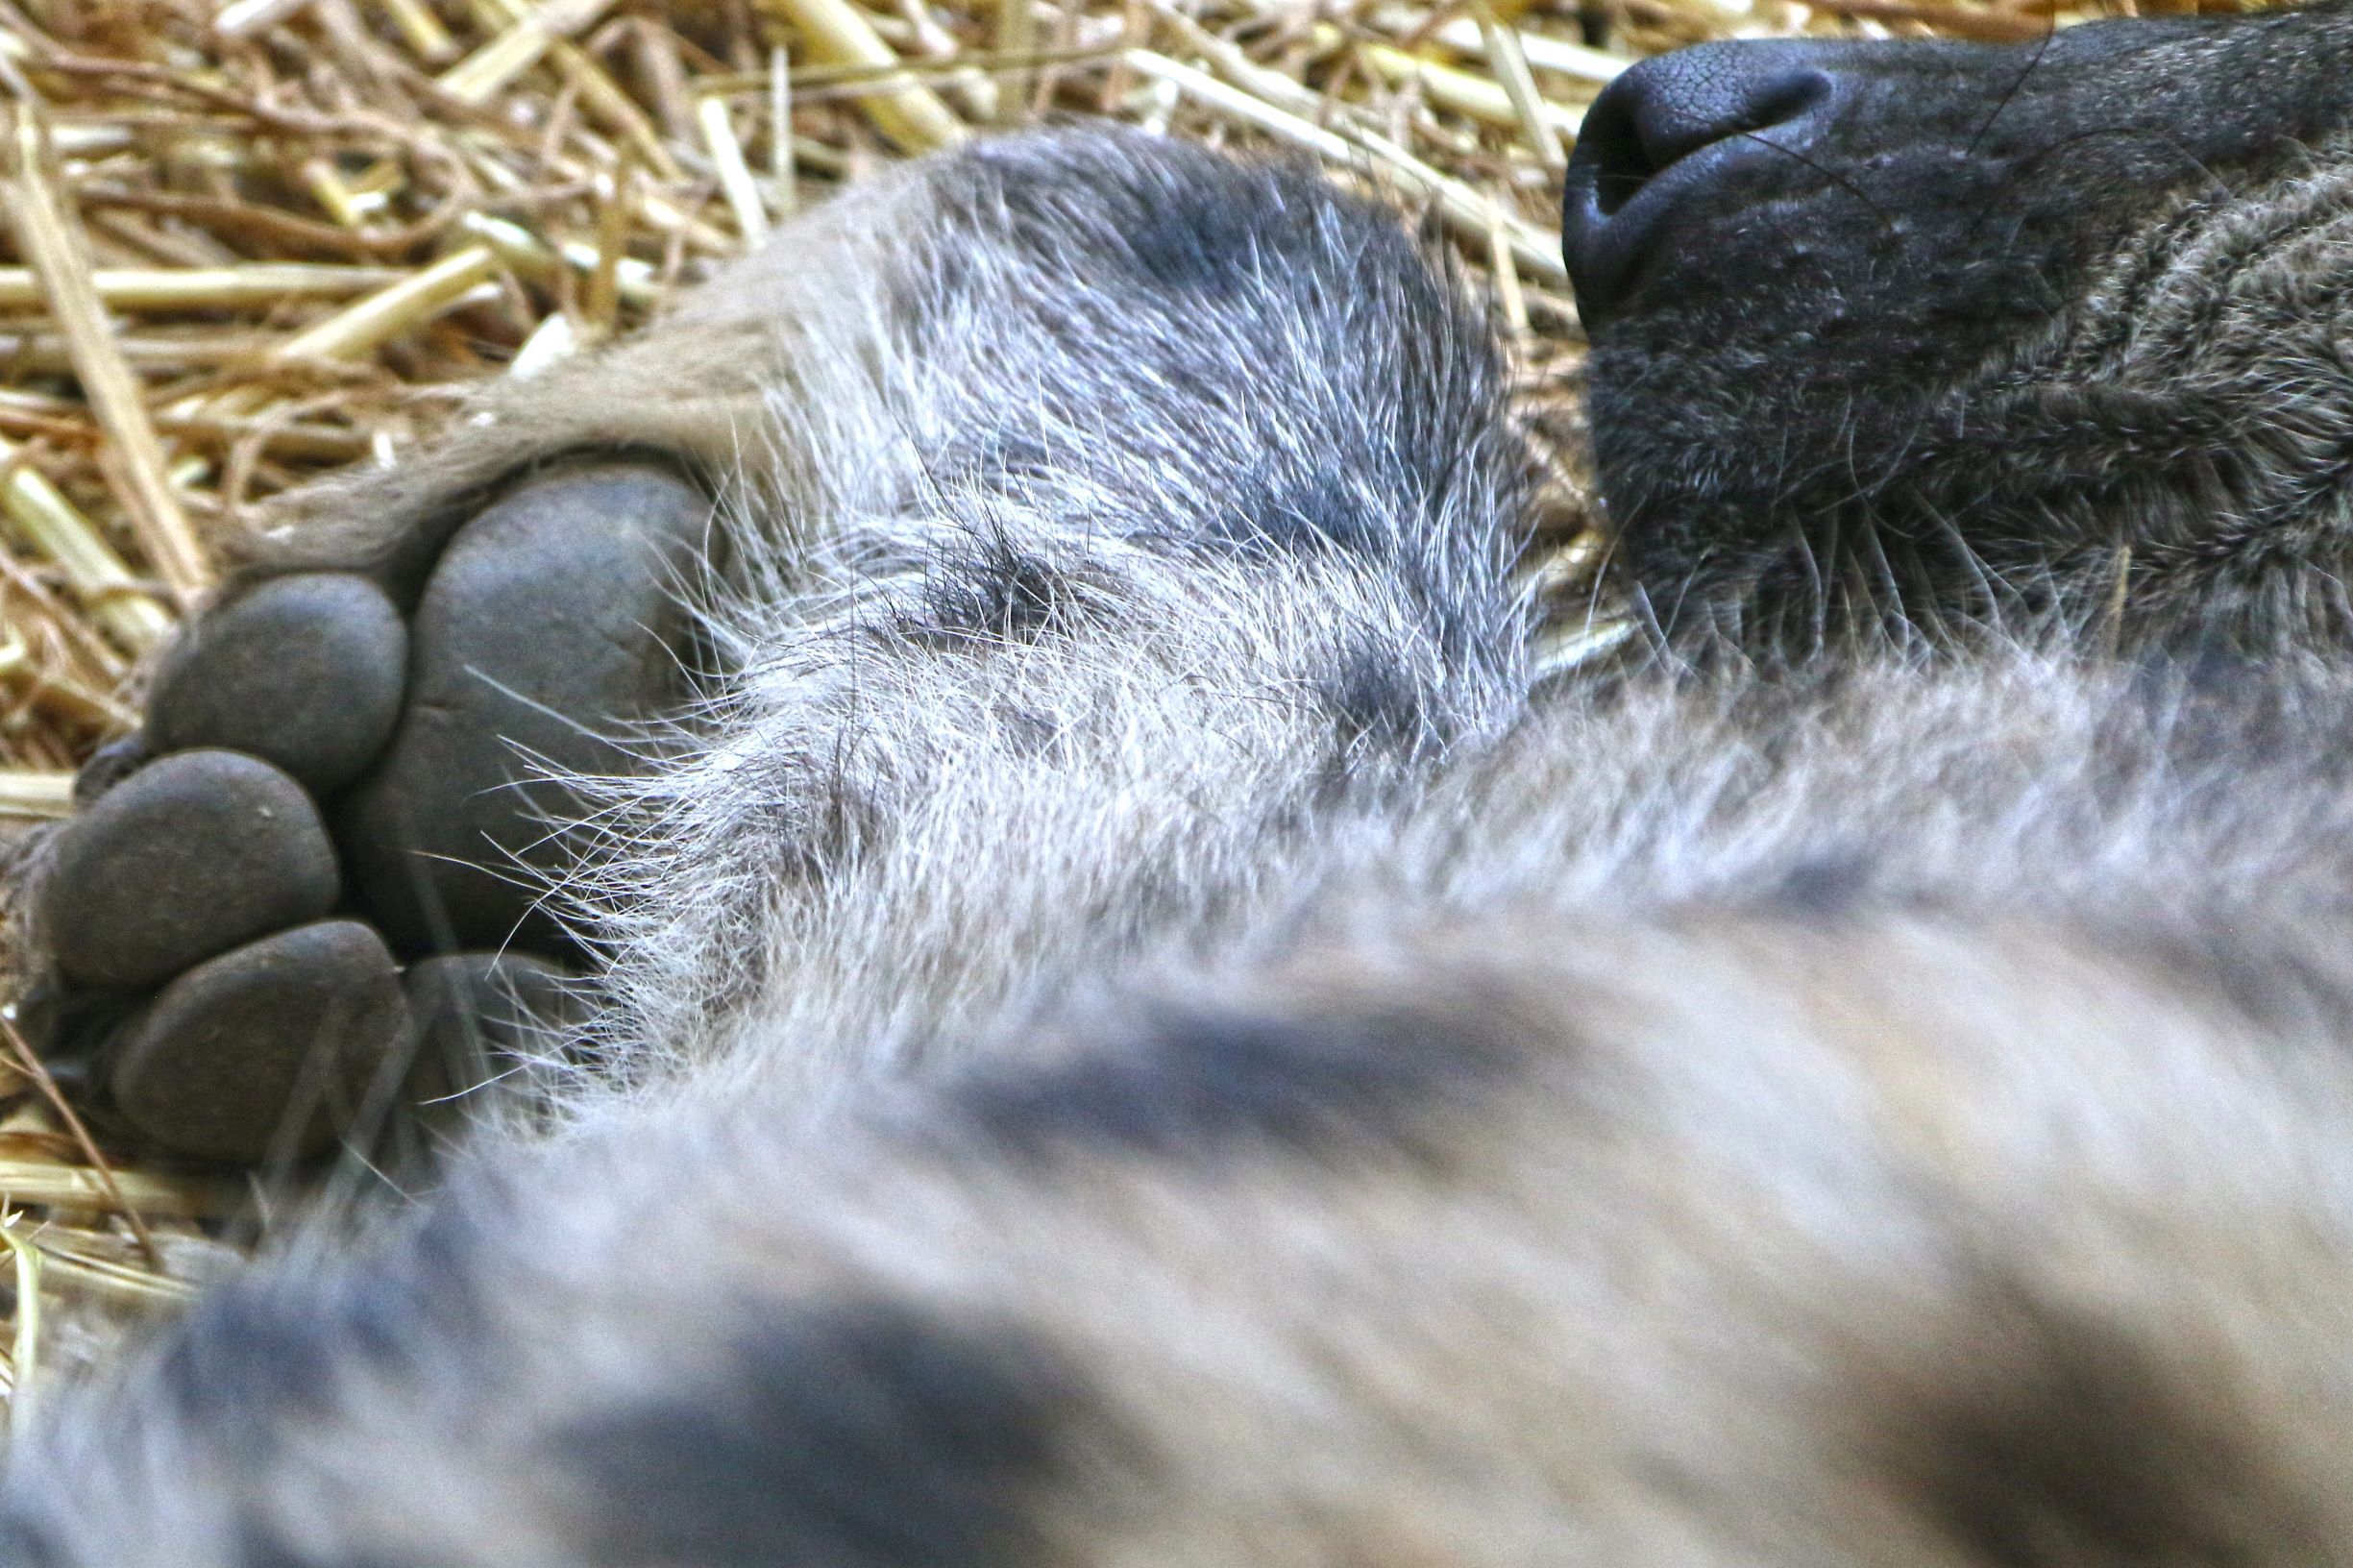
A sleeping dog
The image catches a sleeping dog on a pile of straw; from the color and the place, it's most likely a German Shepherd. Black paw pad of the dog is clear; the dog is colored in black and brown, the straw is yellow
A close-up shot captures a sleeping dog resting on a pile of straw. The dog, likely a German Shepherd with black and brown fur, has a visible black paw pad. The yellow straw contrasts with the dog's colors, while its texture, along with the fur and paw pad, adds depth. The dog appears lazy and calm, creating a peaceful atmosphere.
Labels: Electronics, Hardware, Animal, Cat, Mammal, Pet, Hook, Claw, Person, Sleeping, Dog, Straw, paw pad